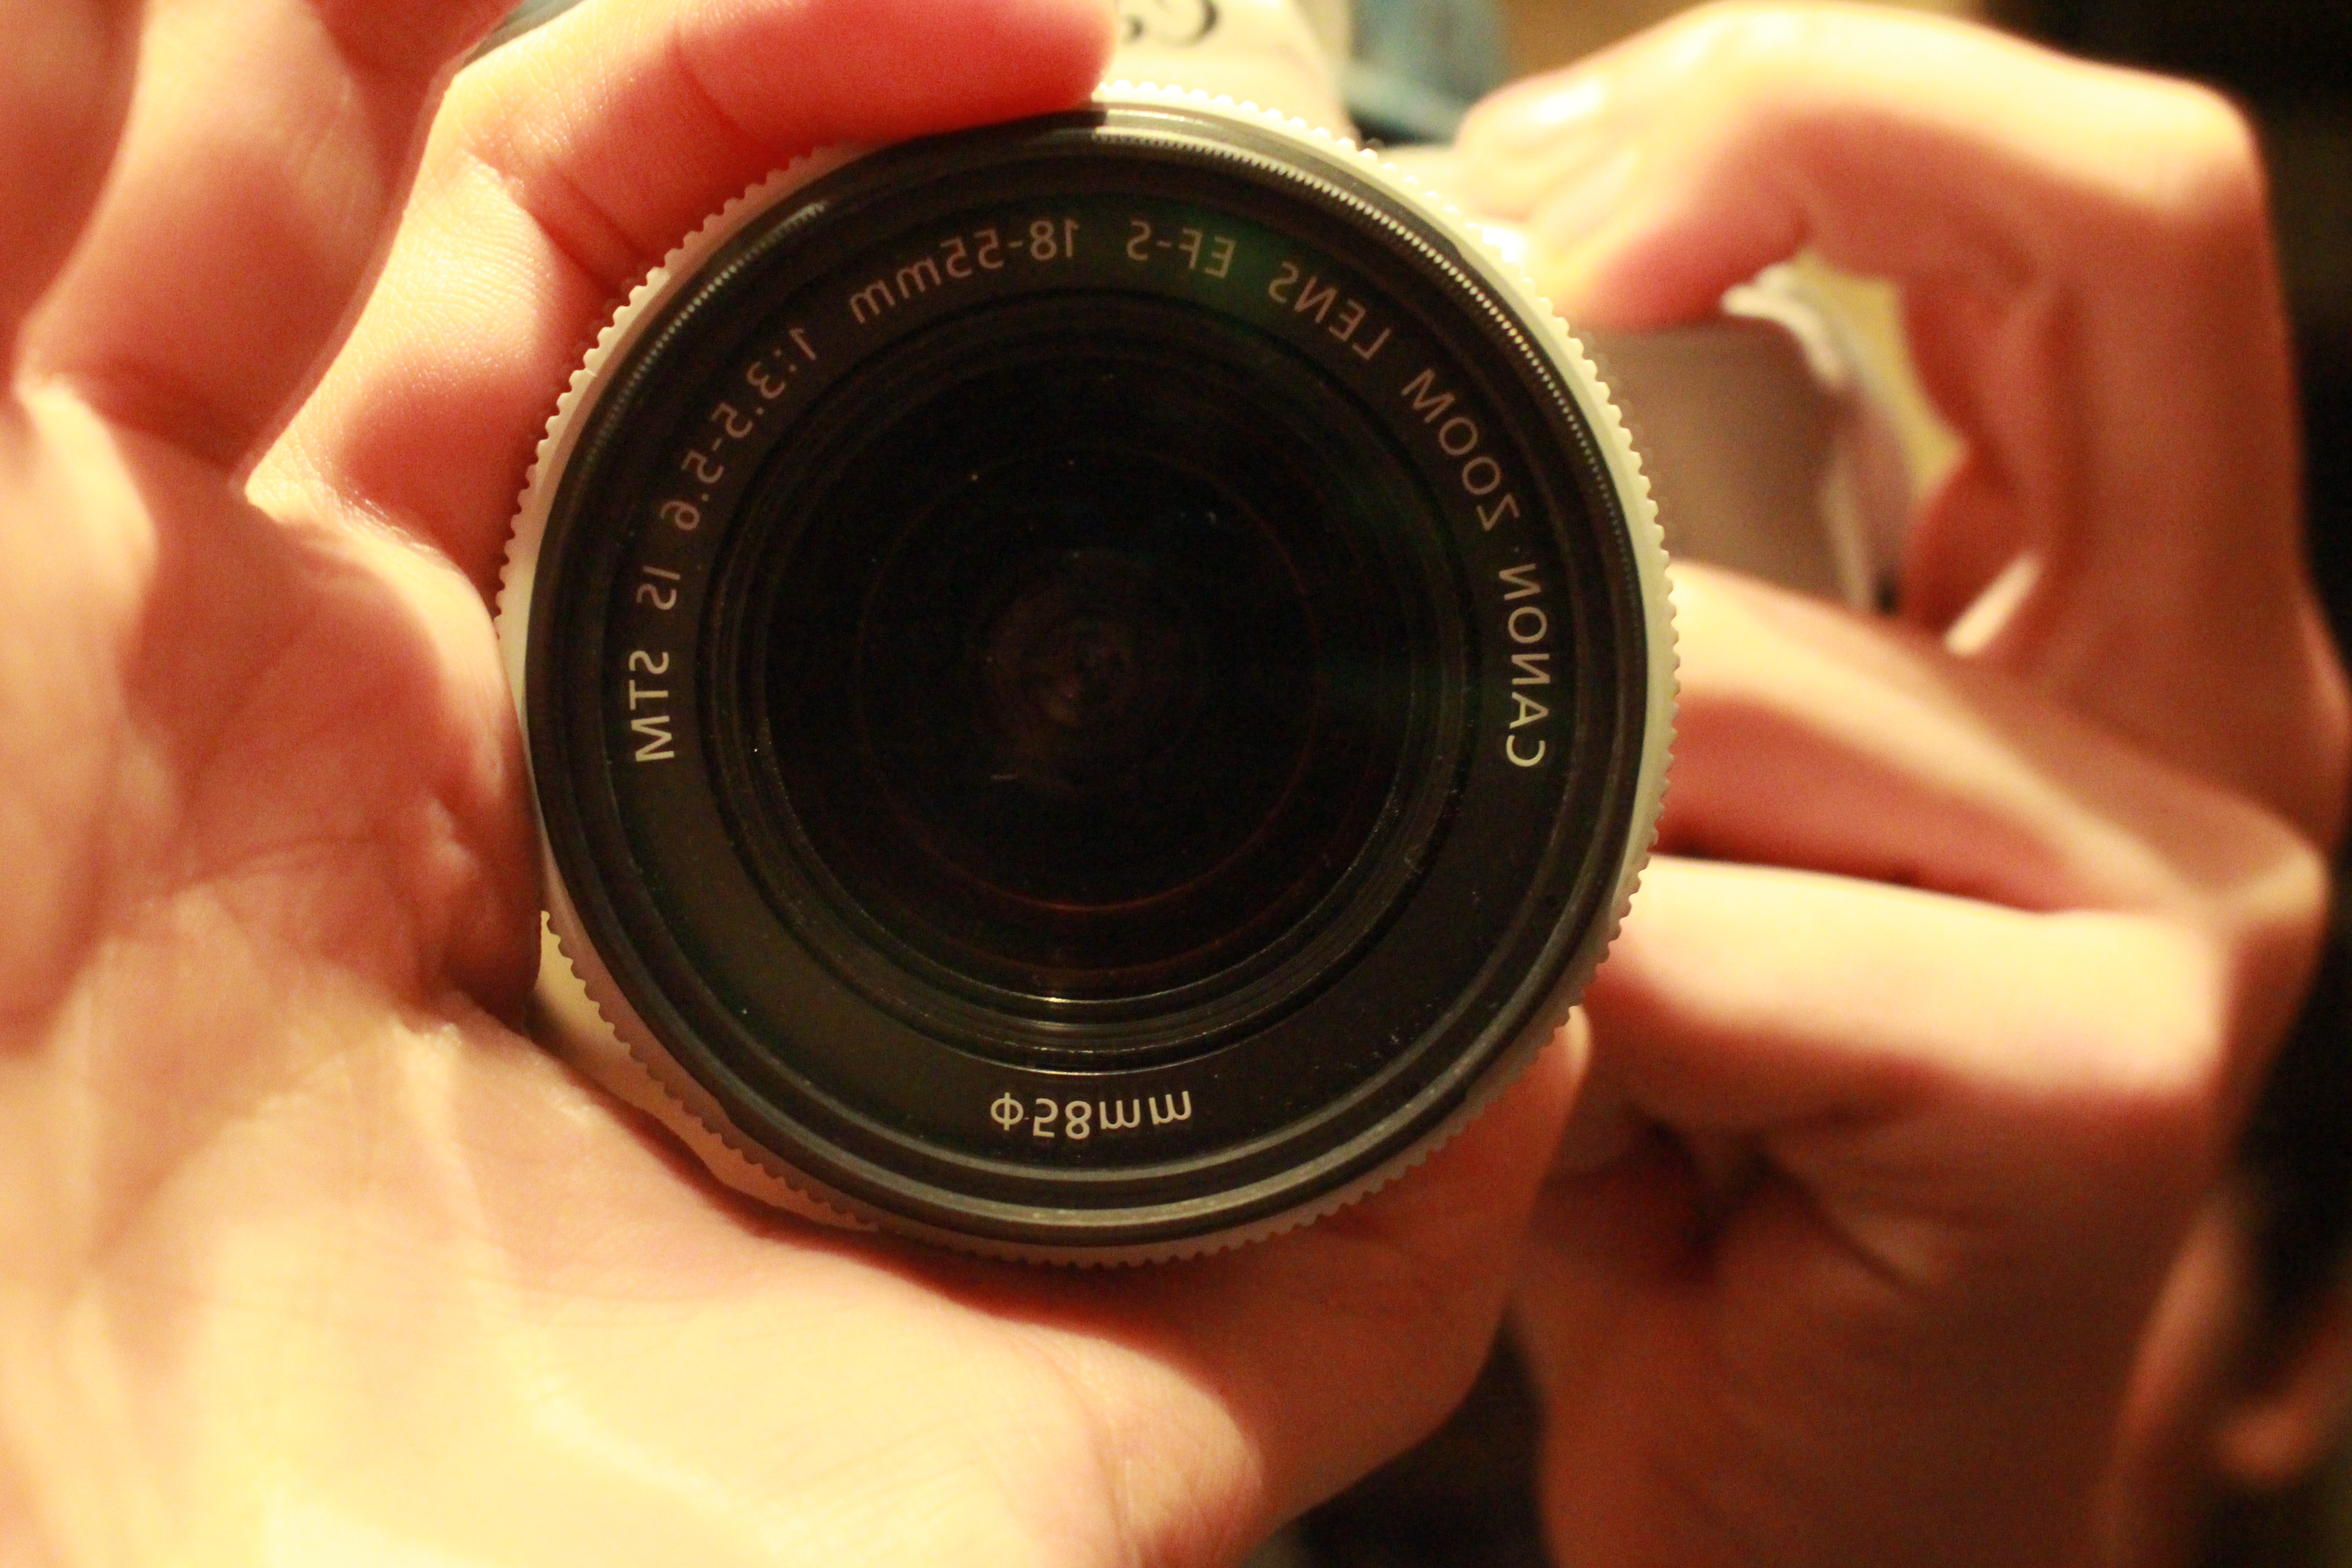
hand, camera, photography, lens, close up, reflex camera, digital camera, hands, eye, picture, cannon, camera lens, digital slr, single lens reflex camera, cameras optics, mirrorless interchangeable lens camera